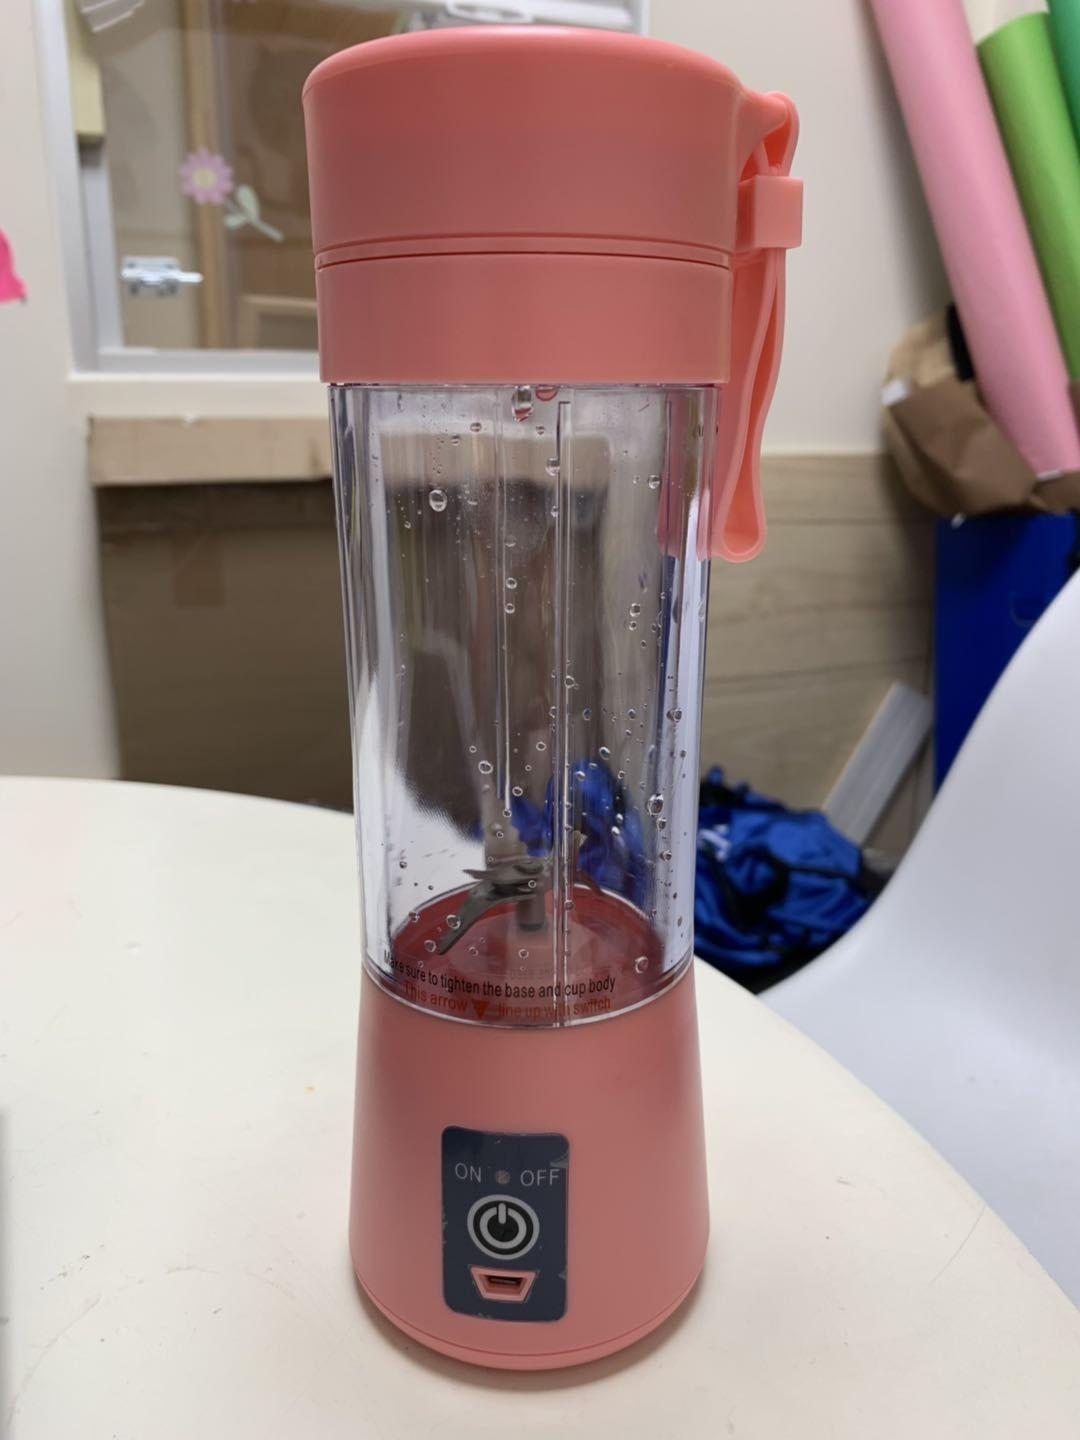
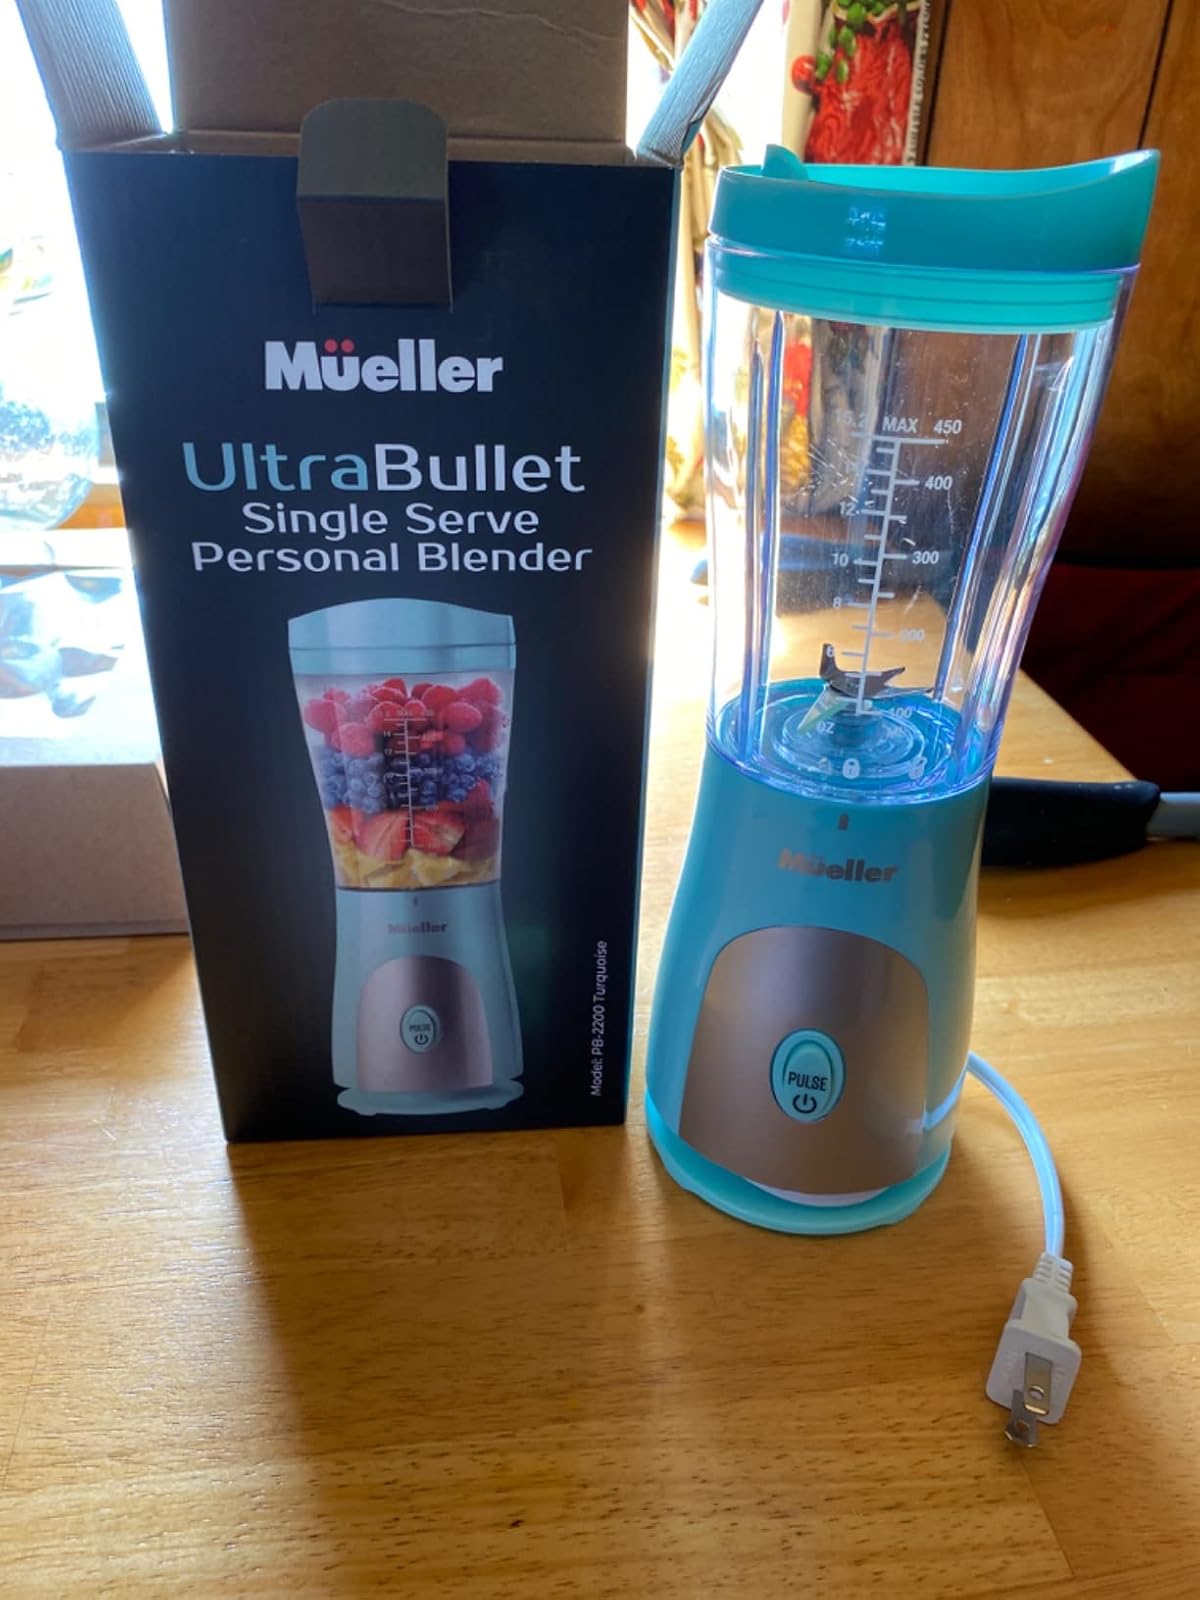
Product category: items_blender
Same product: no